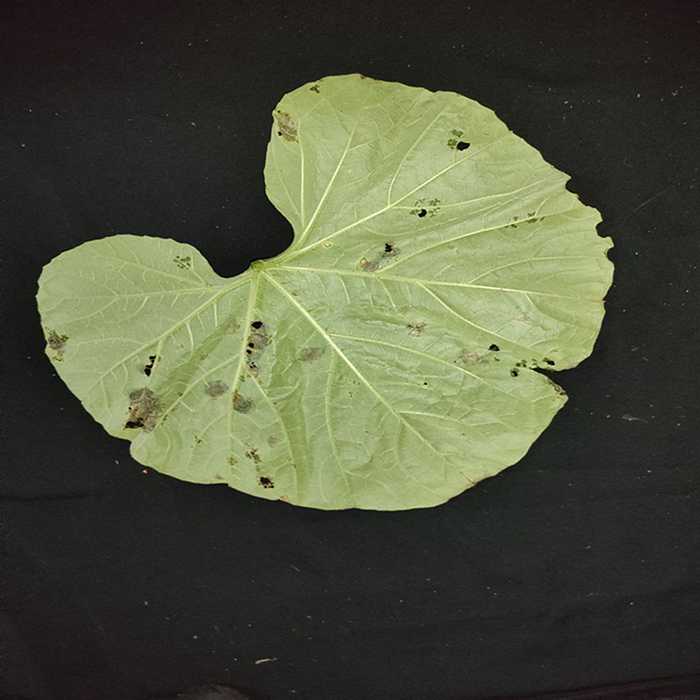
Plant: Bottle gourd
Label: Anthracnose